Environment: lab
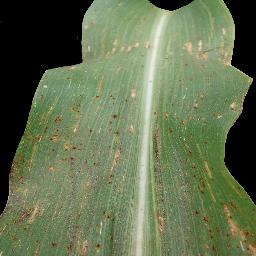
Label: common_rust